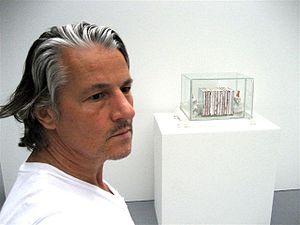
Clemens Weiss est un sculpteur allemand.